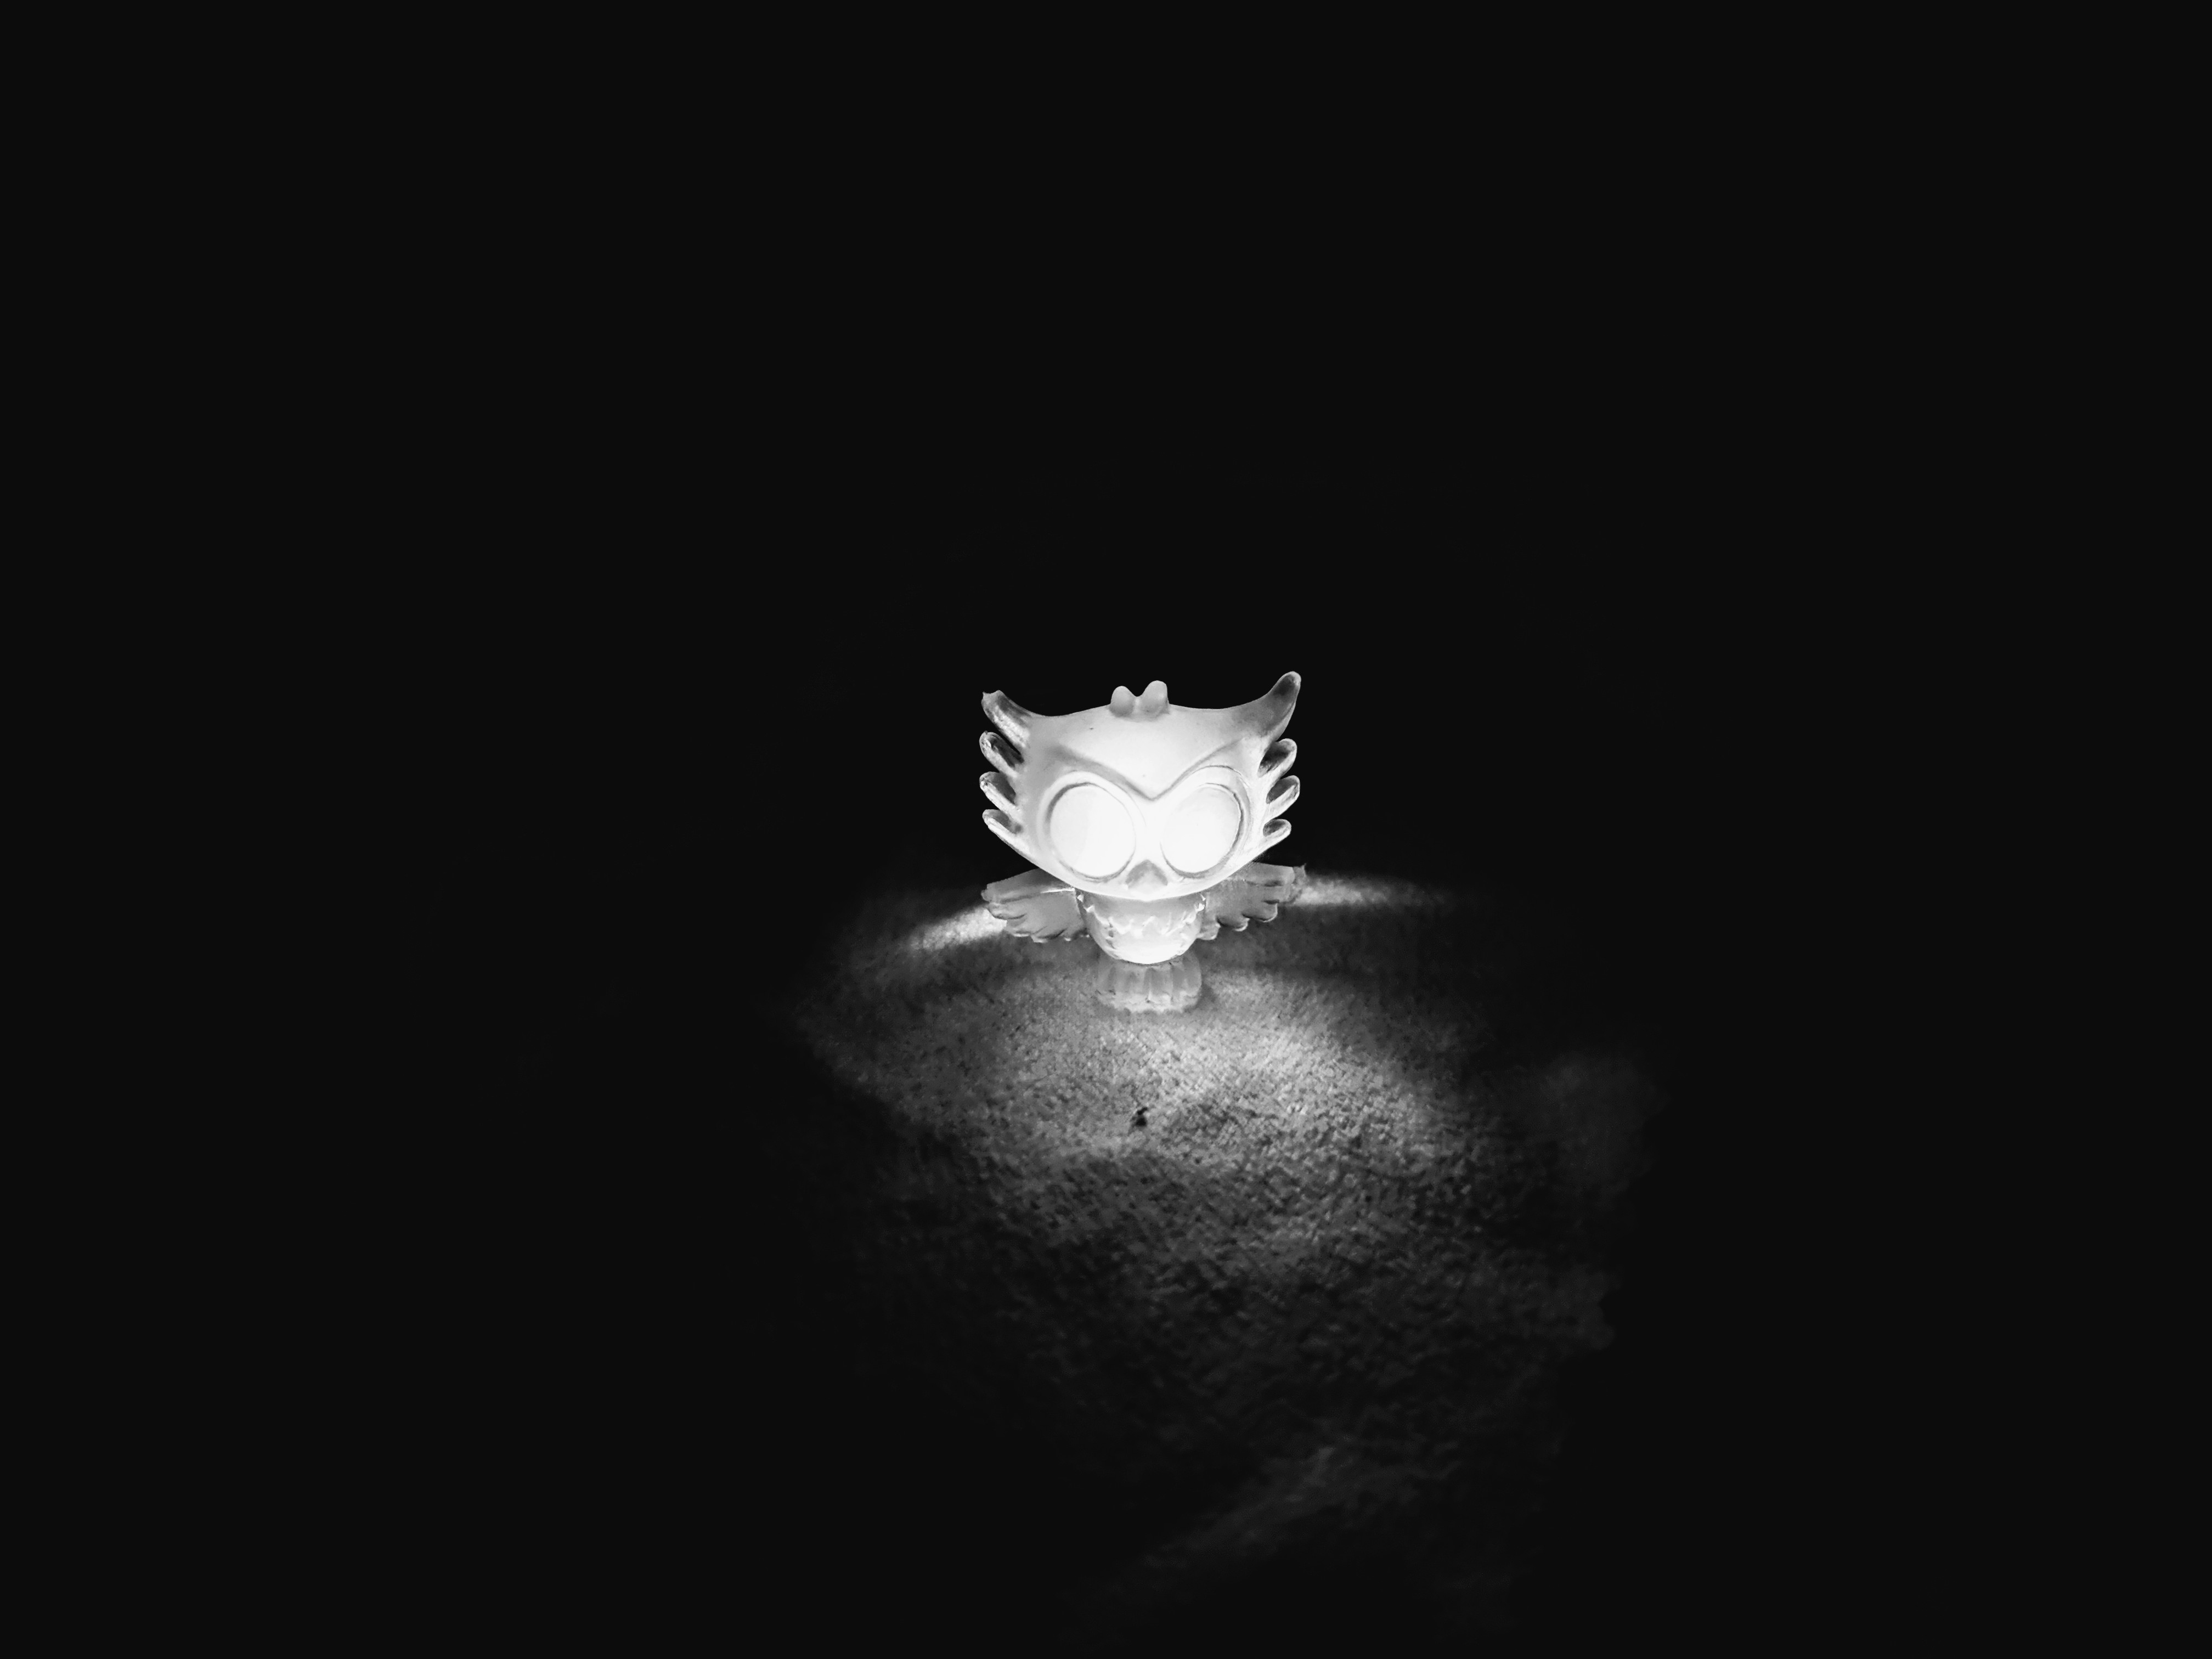
small toy, toy, owl, light, night, glow, bright, kids, baby, toddler, white, black, darkness, still life photography, black and white, monochrome photography, photography, monochrome, stock photography, plant